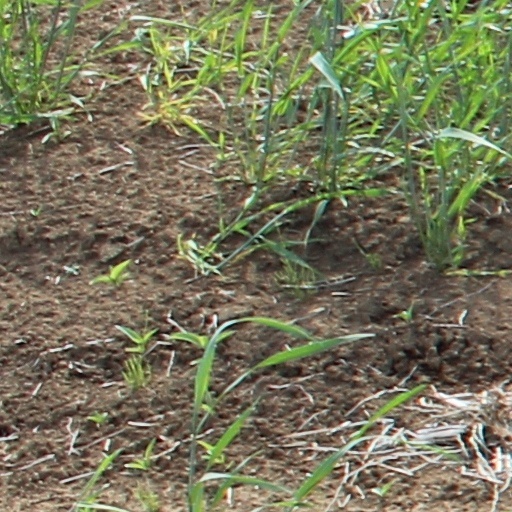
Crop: wheat